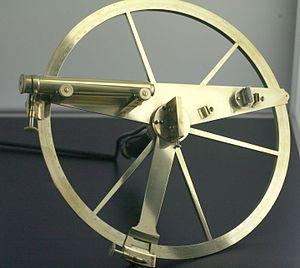
Tobias Mayer est un mathématicien, cartographe et astronome allemand. Autodidacte, il est devenu un scientifique reconnu ; il n'a jamais étudié à l'université, mais il y a enseigné.